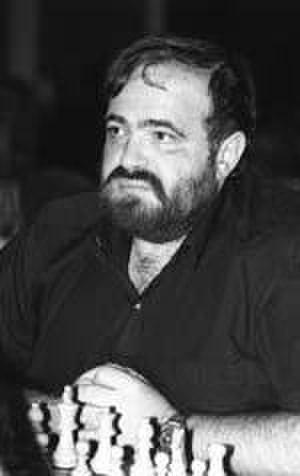
Lev Psakhis est un joueur d'échecs et un entraîneur d'échecs soviétique puis israélien, grand maître international depuis 1982, deux fois champion d'URSS.